Mercury Cyclone

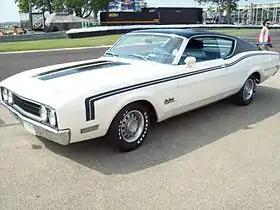
1969 Mercury Cyclone Spoiler II

There was also a Cyclone Spoiler with a 390 Improved Performance "S" code engine that made 325Hp with the 735cfm Holley Carb